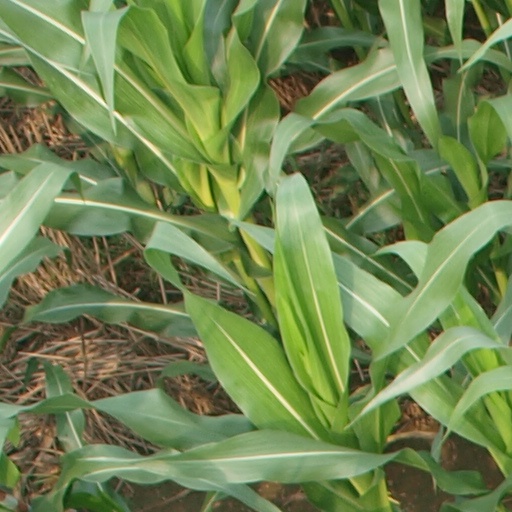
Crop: maize; corn